Pick-Up (1933 film)

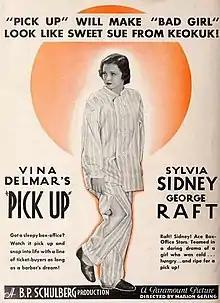
Poster for "Pick-Up", starring Sylvia Sidney

The film was based on a short story by Vina Delmar which was voted one of the best short stories of 1928–29.